Whitby and Pickering Railway

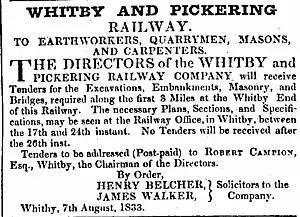
The 'Invitation to Tender' for constructing the first of the railway.

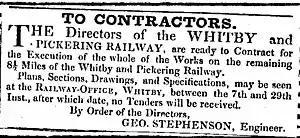
The 'Invitation to Tender' for constructing the final of the railway.

The W&P directors invited the first tenders for the construction of at the Whitby end of the railway by August 1833 and in October 1834 tenders for the final 8.5 miles (the 'central division' of the railway) were invited. The tender was awarded to Hamer and Pratt, who had just finished work on the Leeds and Selby Railway.